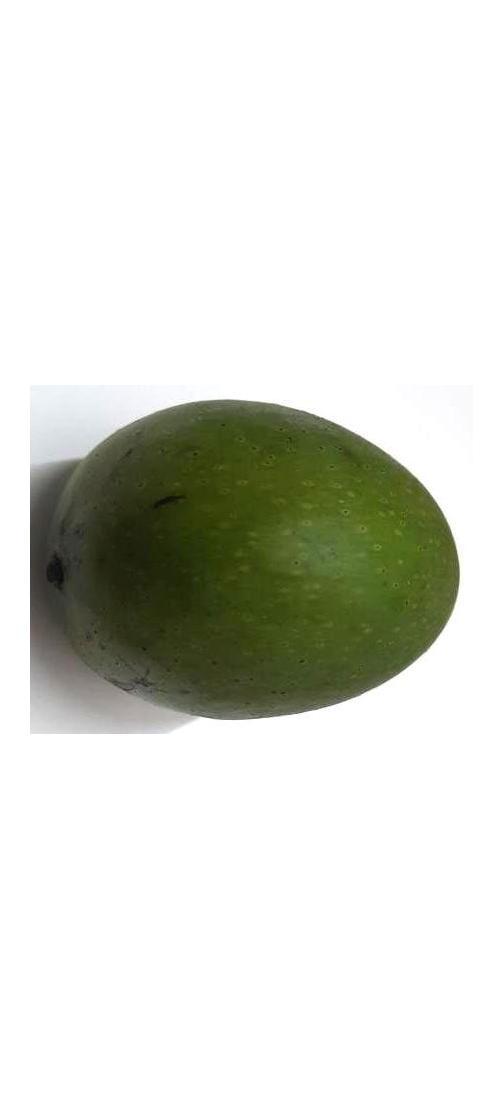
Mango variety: Ashshina Zhinuk